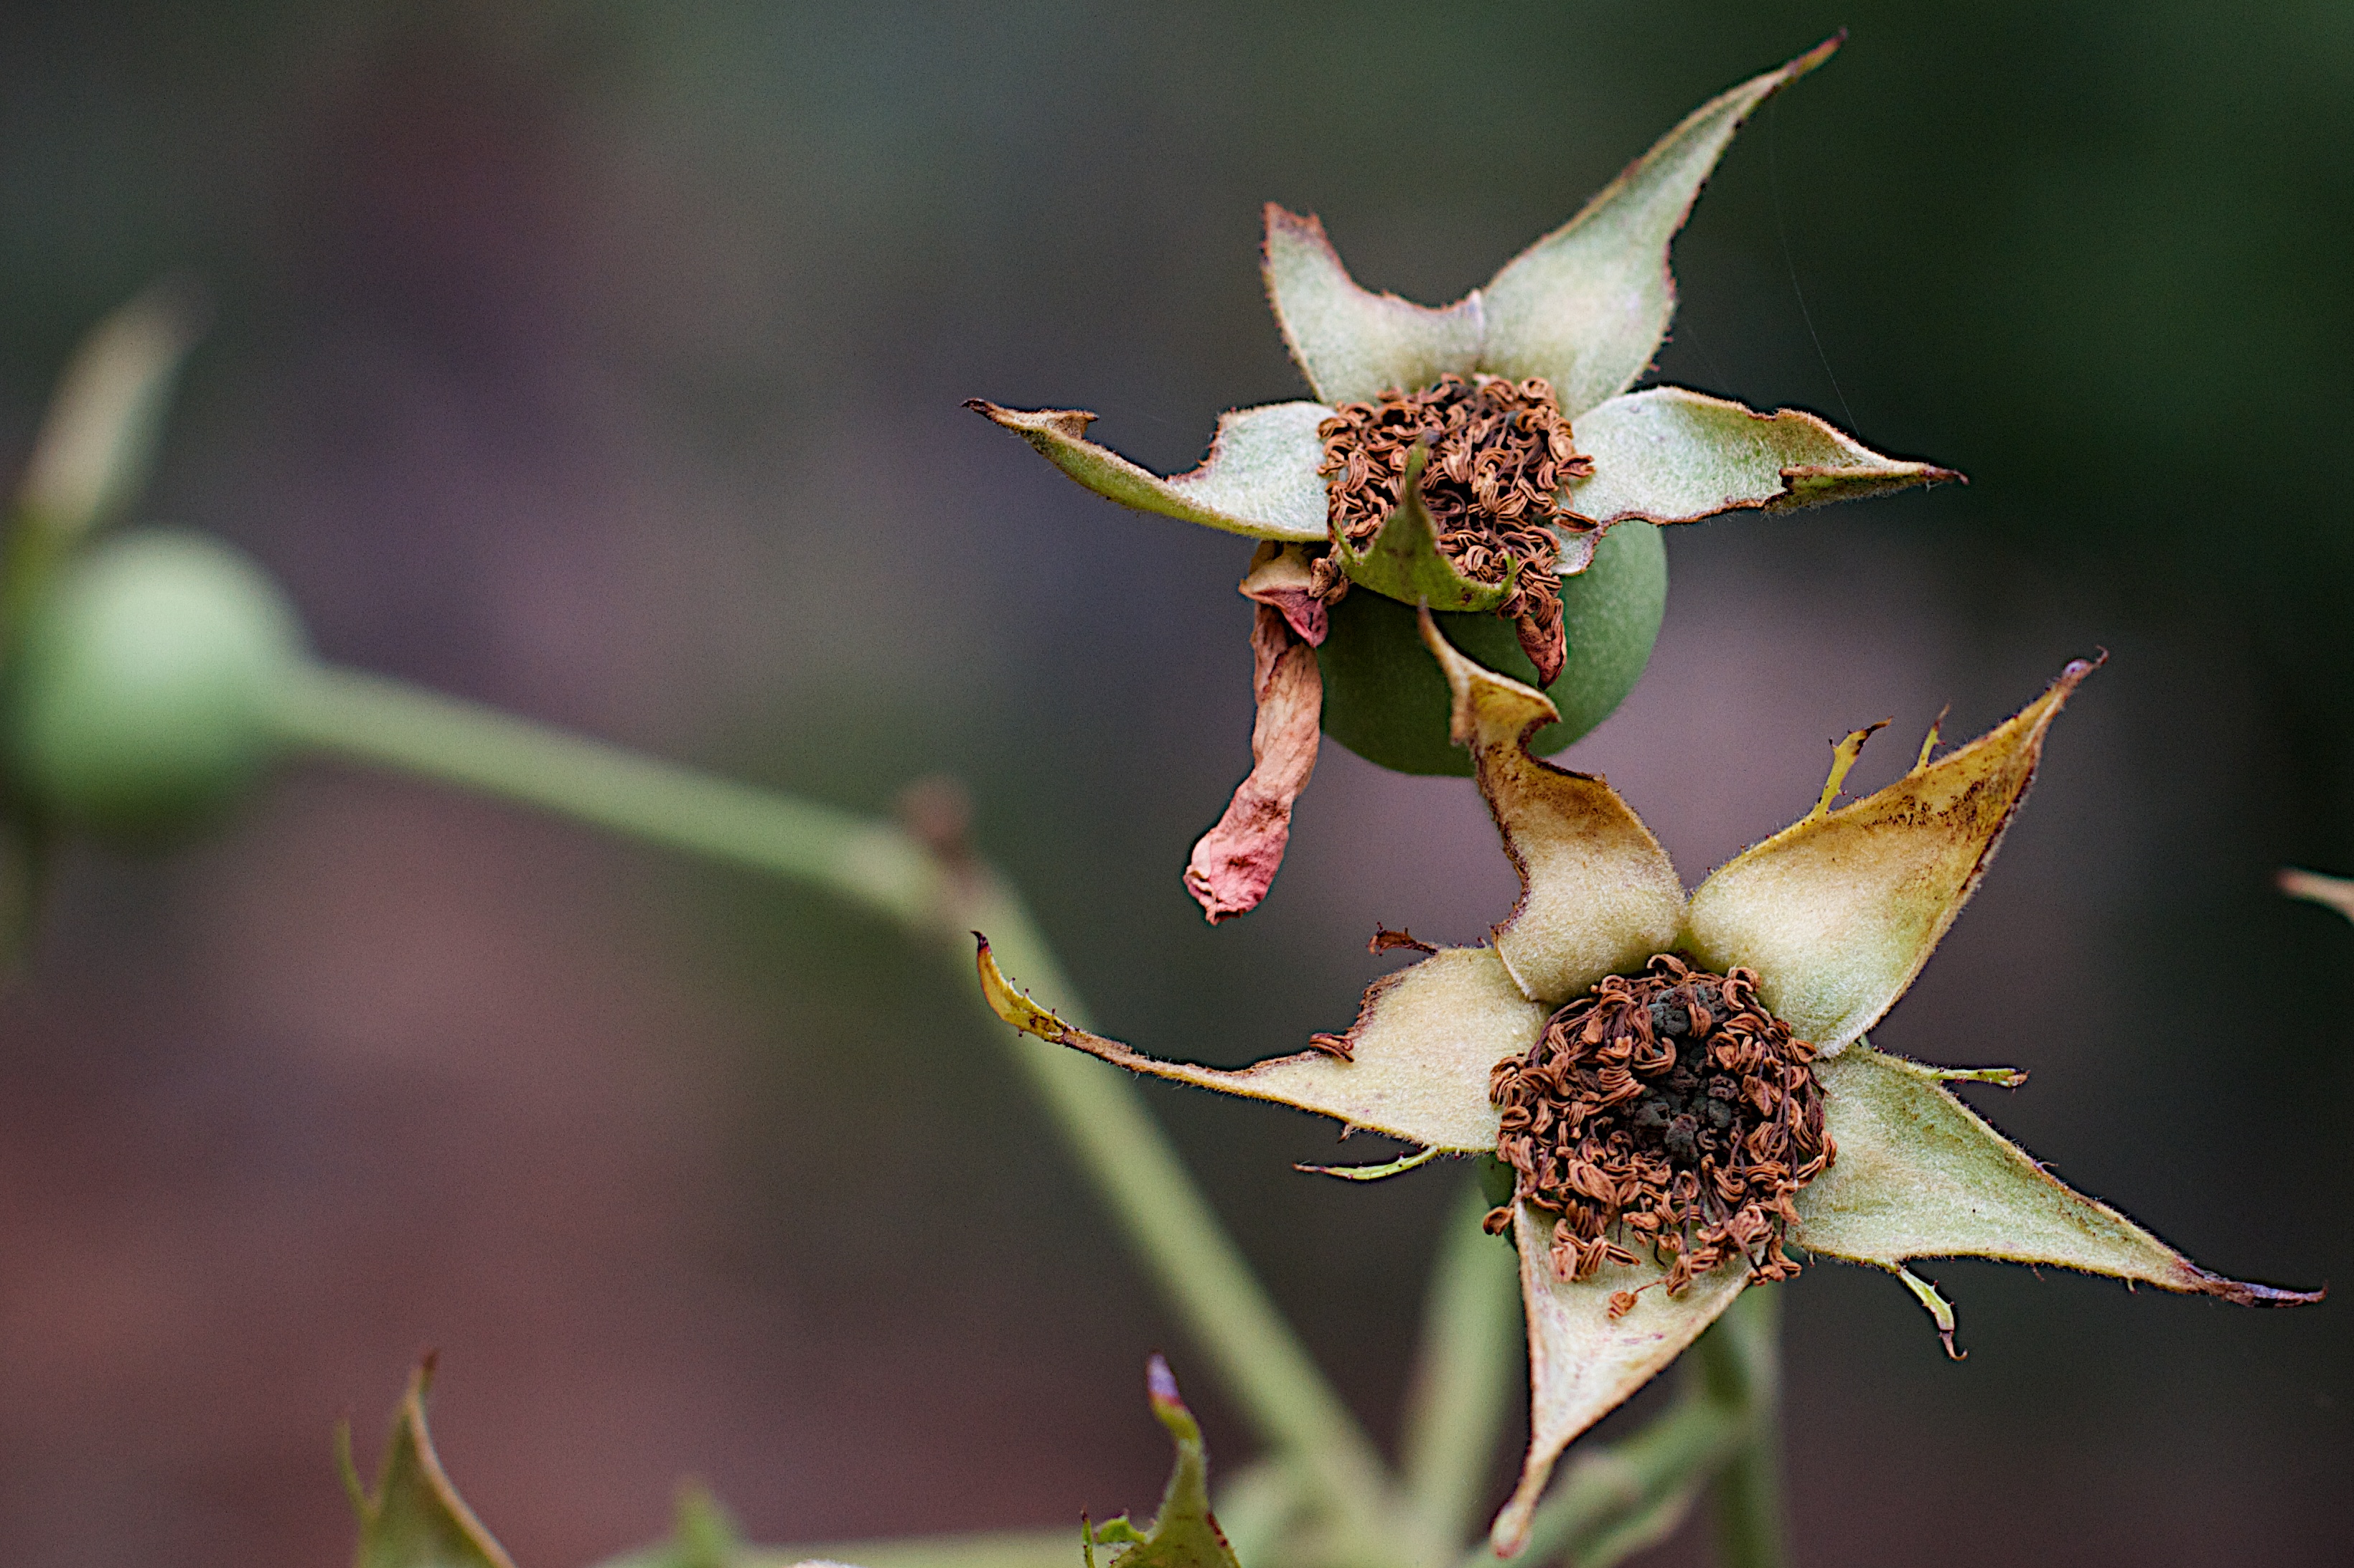
nature, branch, blossom, plant, photography, leaf, flower, produce, autumn, botany, flora, fauna, wildflower, close up, bud, macro photography, flowering plant, plant stem, land plant, thorns spines and prickles